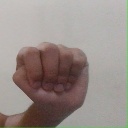
अक्षर: ठ